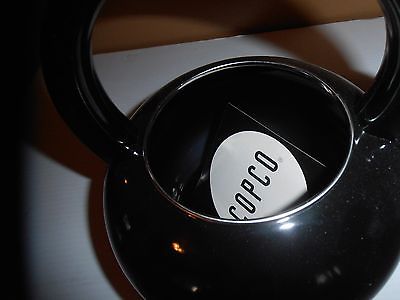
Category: kettle